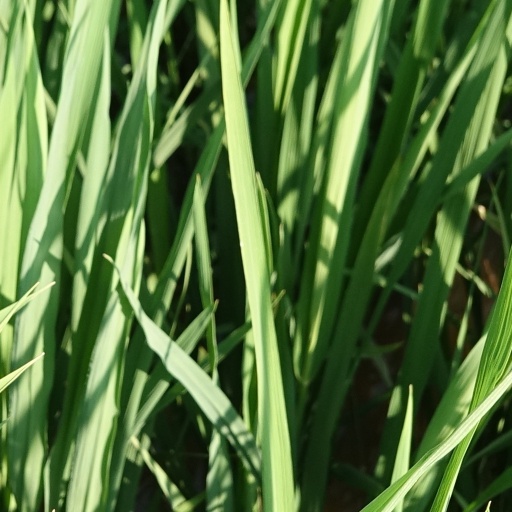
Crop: rice